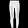
Label: Trouser